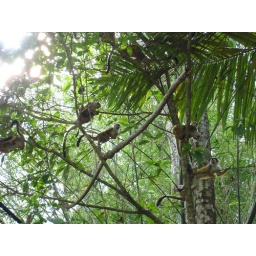
monkeys in the manuel antonio rain forest